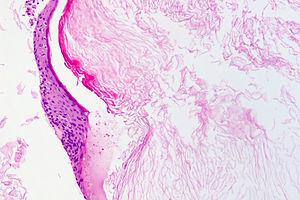
Le cholestéatome est une forme d'otite chronique avec présence d'épithélium pavimenteux stratifié dans l'oreille moyenne. Cet épithélium desquame et se kératinise, et peut provoquer l'érosion voire la destruction des structures contenues dans et autour de l'oreille moyenne.